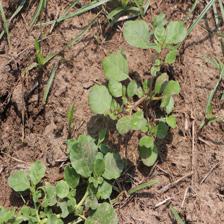
Label: BroadLeafWeed